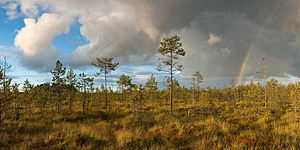
Luhasoo
Luhasoo.
Luhasoo er en mose i Rõuge Vald, Võrumaa. Mosens areal er 1.546 ha. Mosen ligger i Luhasoo maastikukaitseala.